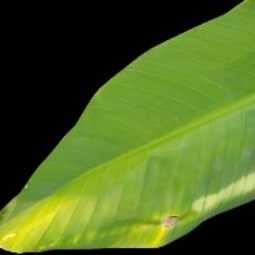
Label: Healthy